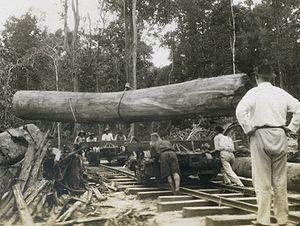
La notion de filière du bois est une macro-filière, qui désigne globalement toute la chaîne des acteurs qui cultivent, coupent, transportent, transforment, commercialisent et recyclent ou détruisent le bois ; de la source à l'usager final ou à la fin de vie de l'objet.